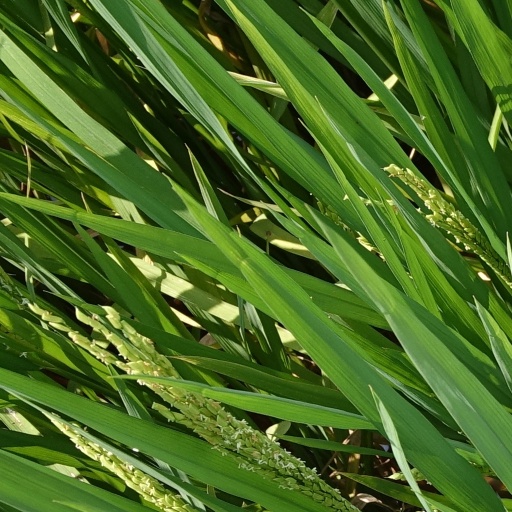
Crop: rice